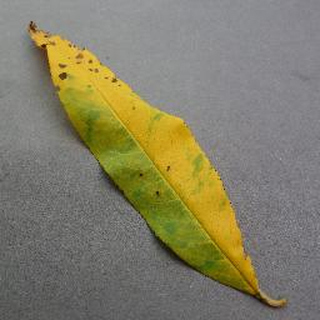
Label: peach_bacterial_spot